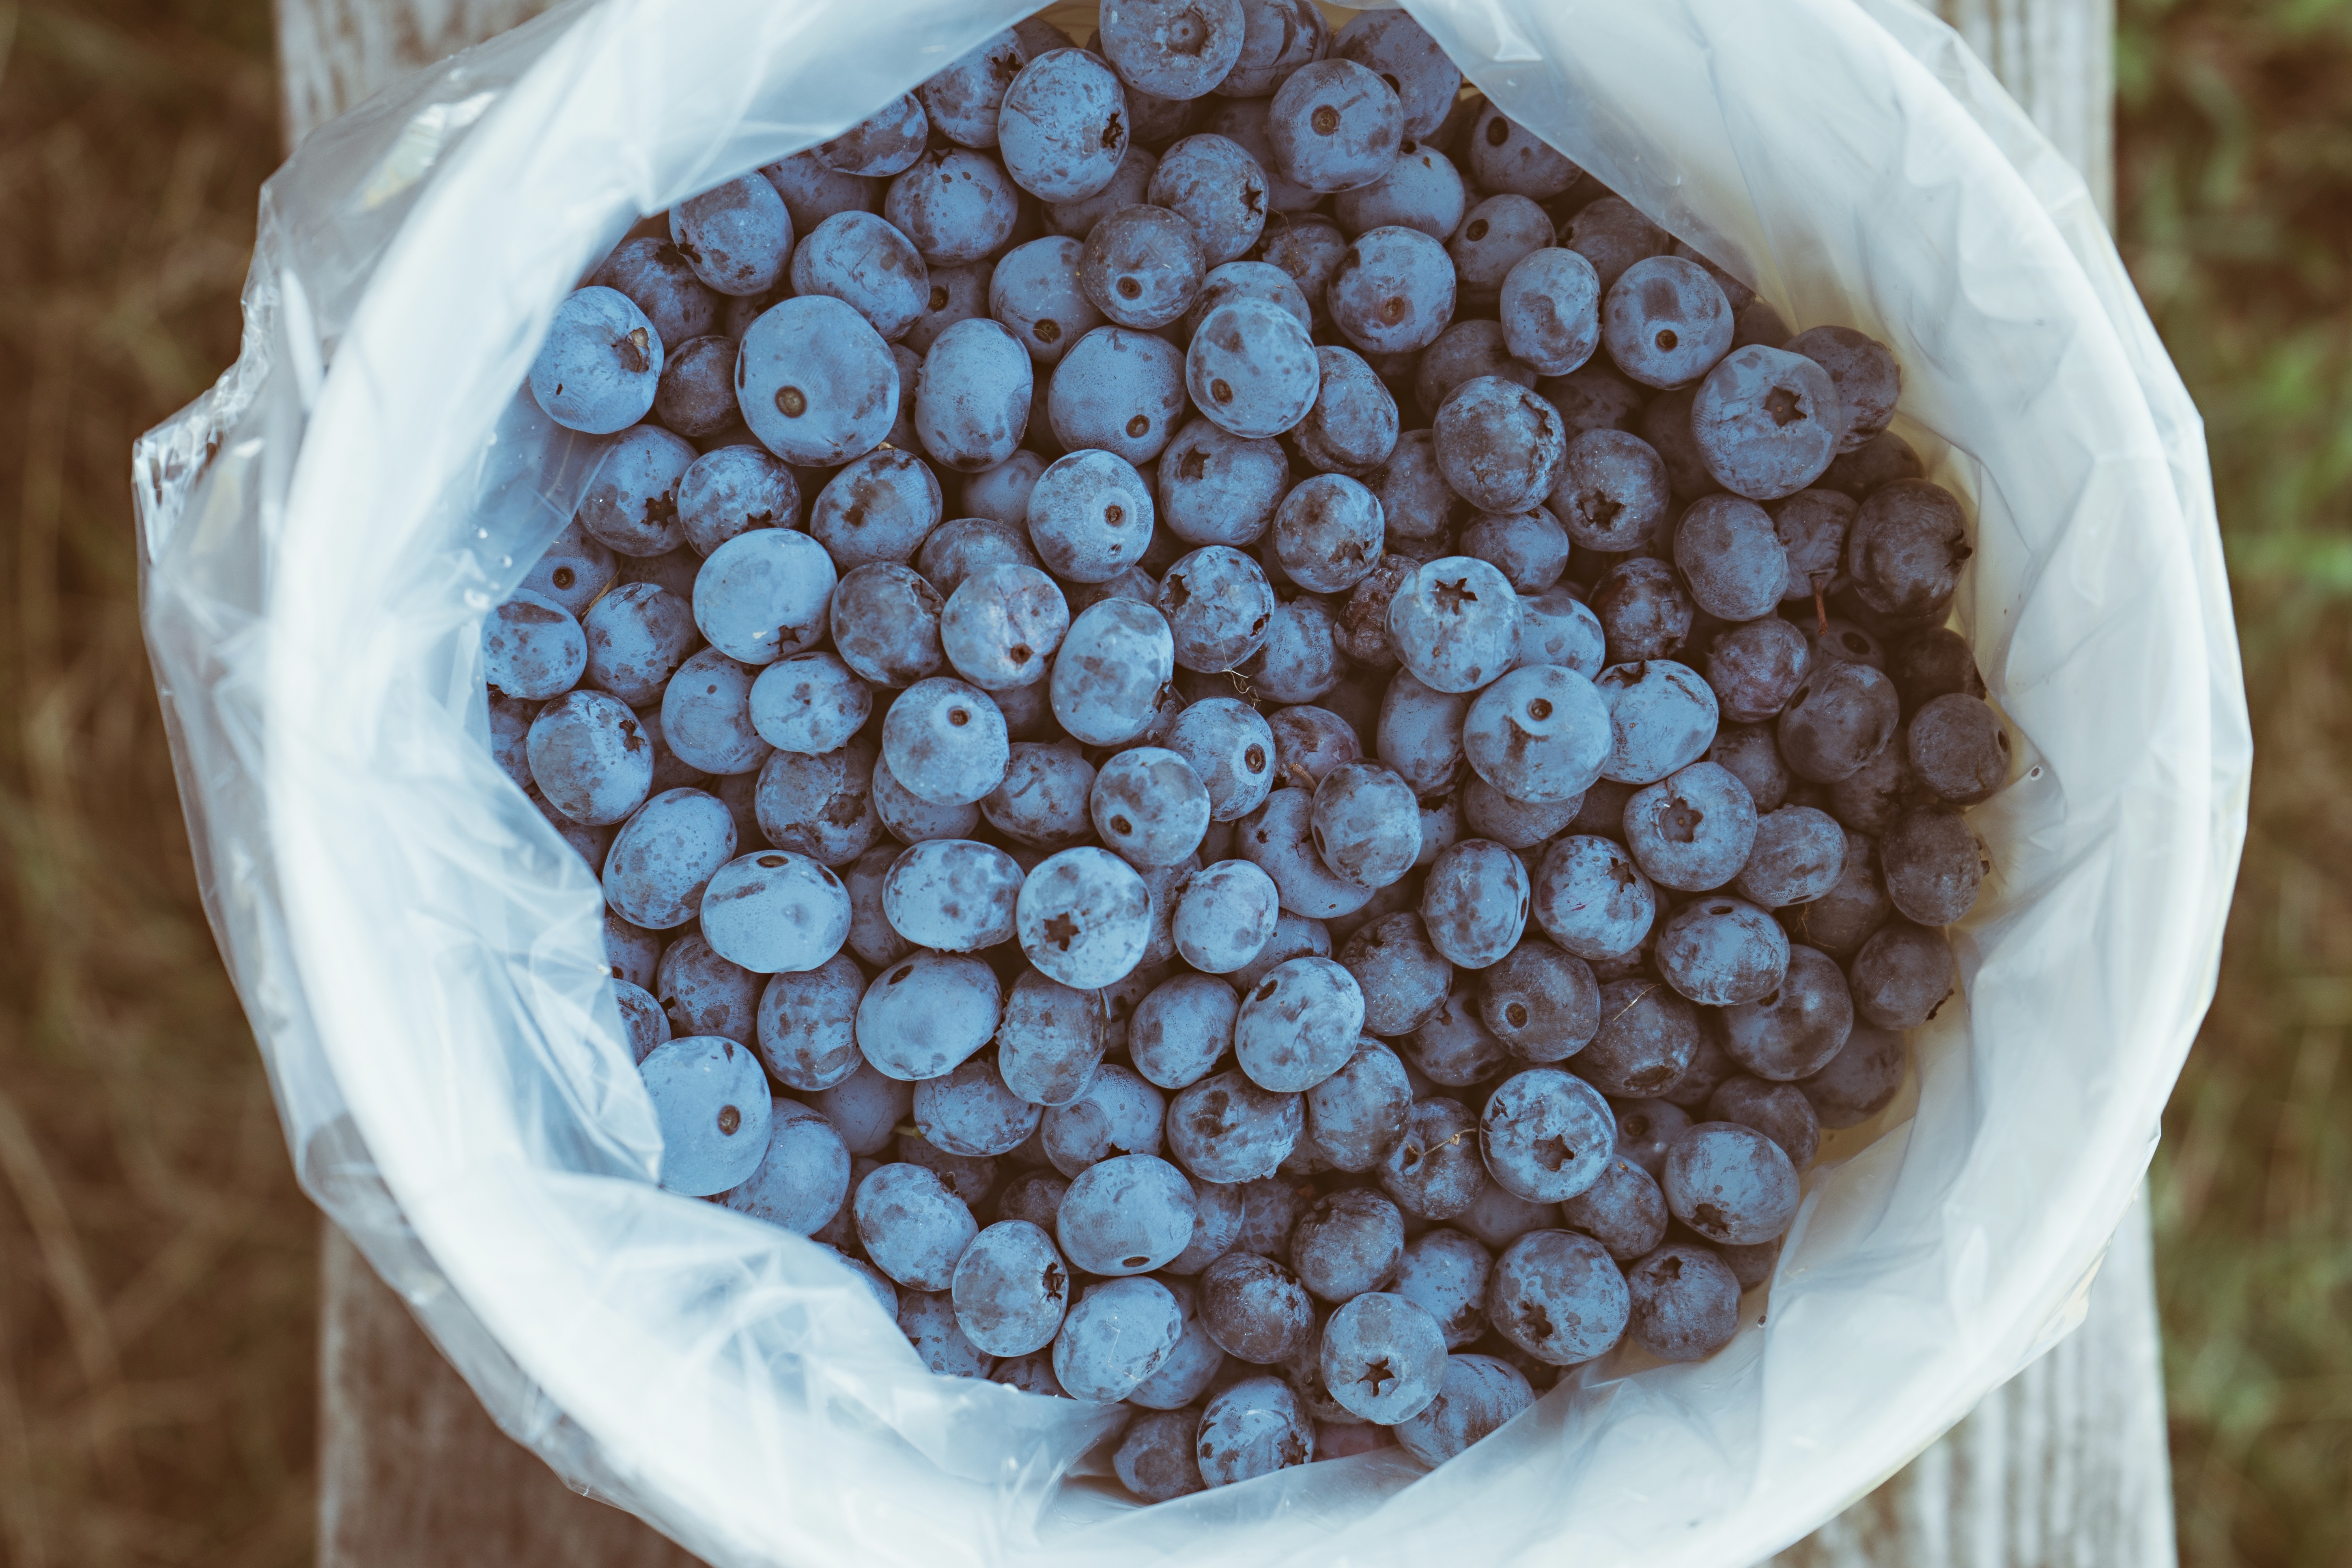
plant, fruit, berry, flower, food, produce, dessert, coconut, flavor, snack food